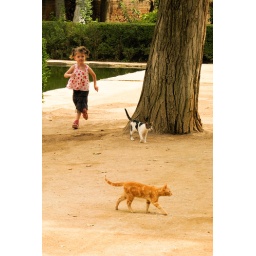
Little girl running in the direction of cats.